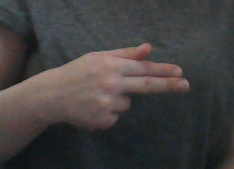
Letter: ghain